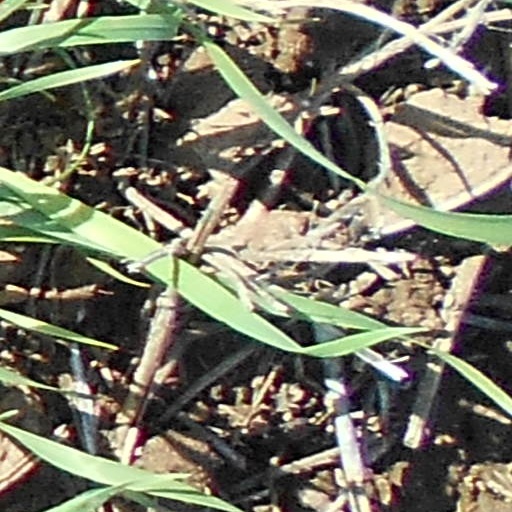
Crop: wheat